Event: Nepal Earthquake
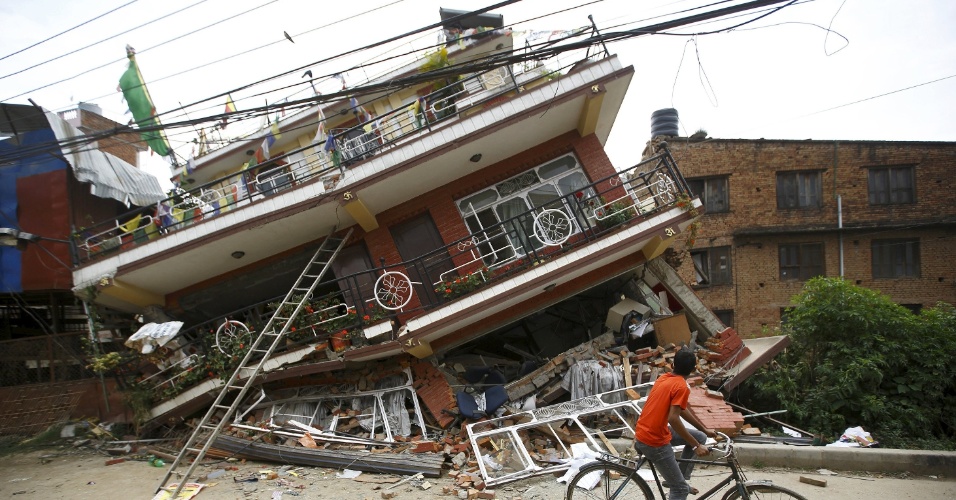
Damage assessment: damage